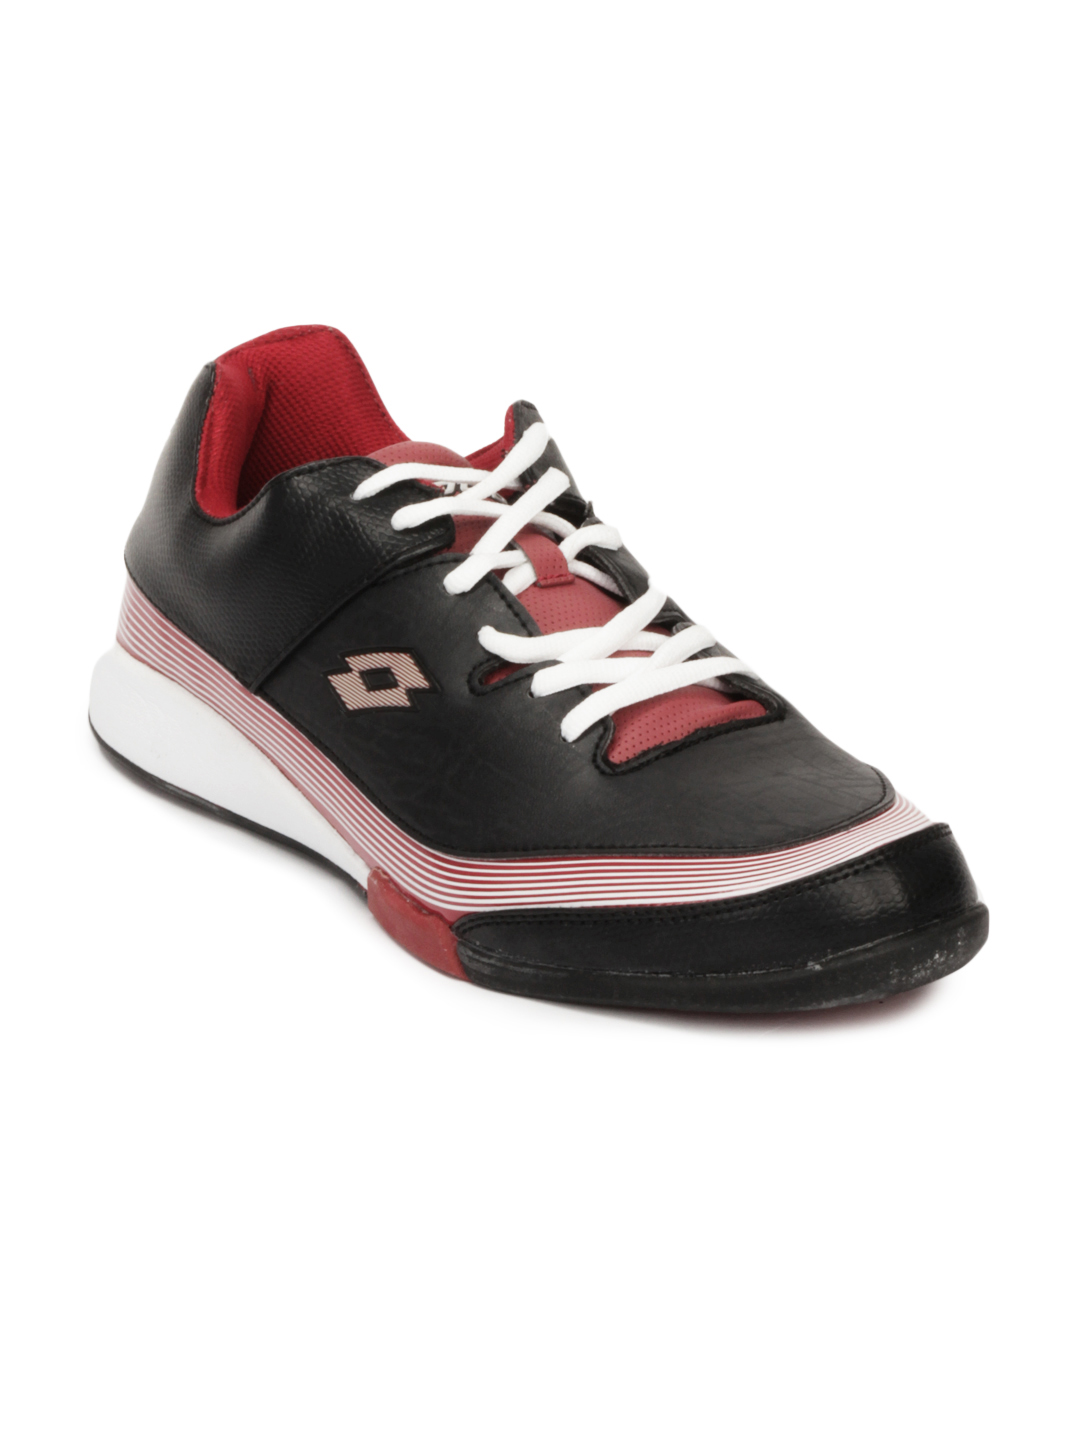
Lotto Men Black Shoes
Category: Footwear / Shoes / Casual Shoes
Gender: Men
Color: Black
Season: Summer 2012
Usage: Casual